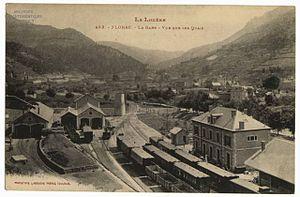
La gare de Florac est une ancienne gare ferroviaire française de la ligne de Florac à Sainte-Cécile-d'Andorge, située sur le territoire de la commune de Florac, sous-préfecture du département de la Lozère dans la région Occitanie.
La Ligne Florac - Sainte-Cécile-d'Andorge est une ancienne ligne ferroviaire française à écartement métrique et à voie unique. Construite sur les départements de la Lozère et du Gard, elle était exploitée par la Compagnie de chemins de fer départementaux.
La Compagnie de chemins de fer départementaux est une entreprise française historiquement spécialisée dans la construction de matériel ferroviaire. Elle a jadis travaillé à la construction et à l'exploitation de réseaux de lignes ferroviaires. Elle est cotée en bourse. Depuis les années 2000, elle est certifiée ISO 9001 et est une holding qui gère des activités industrielles en lien avec le ferroviaire ainsi qu'un patrimoine immobilier. Le capital est essentiellement familial.